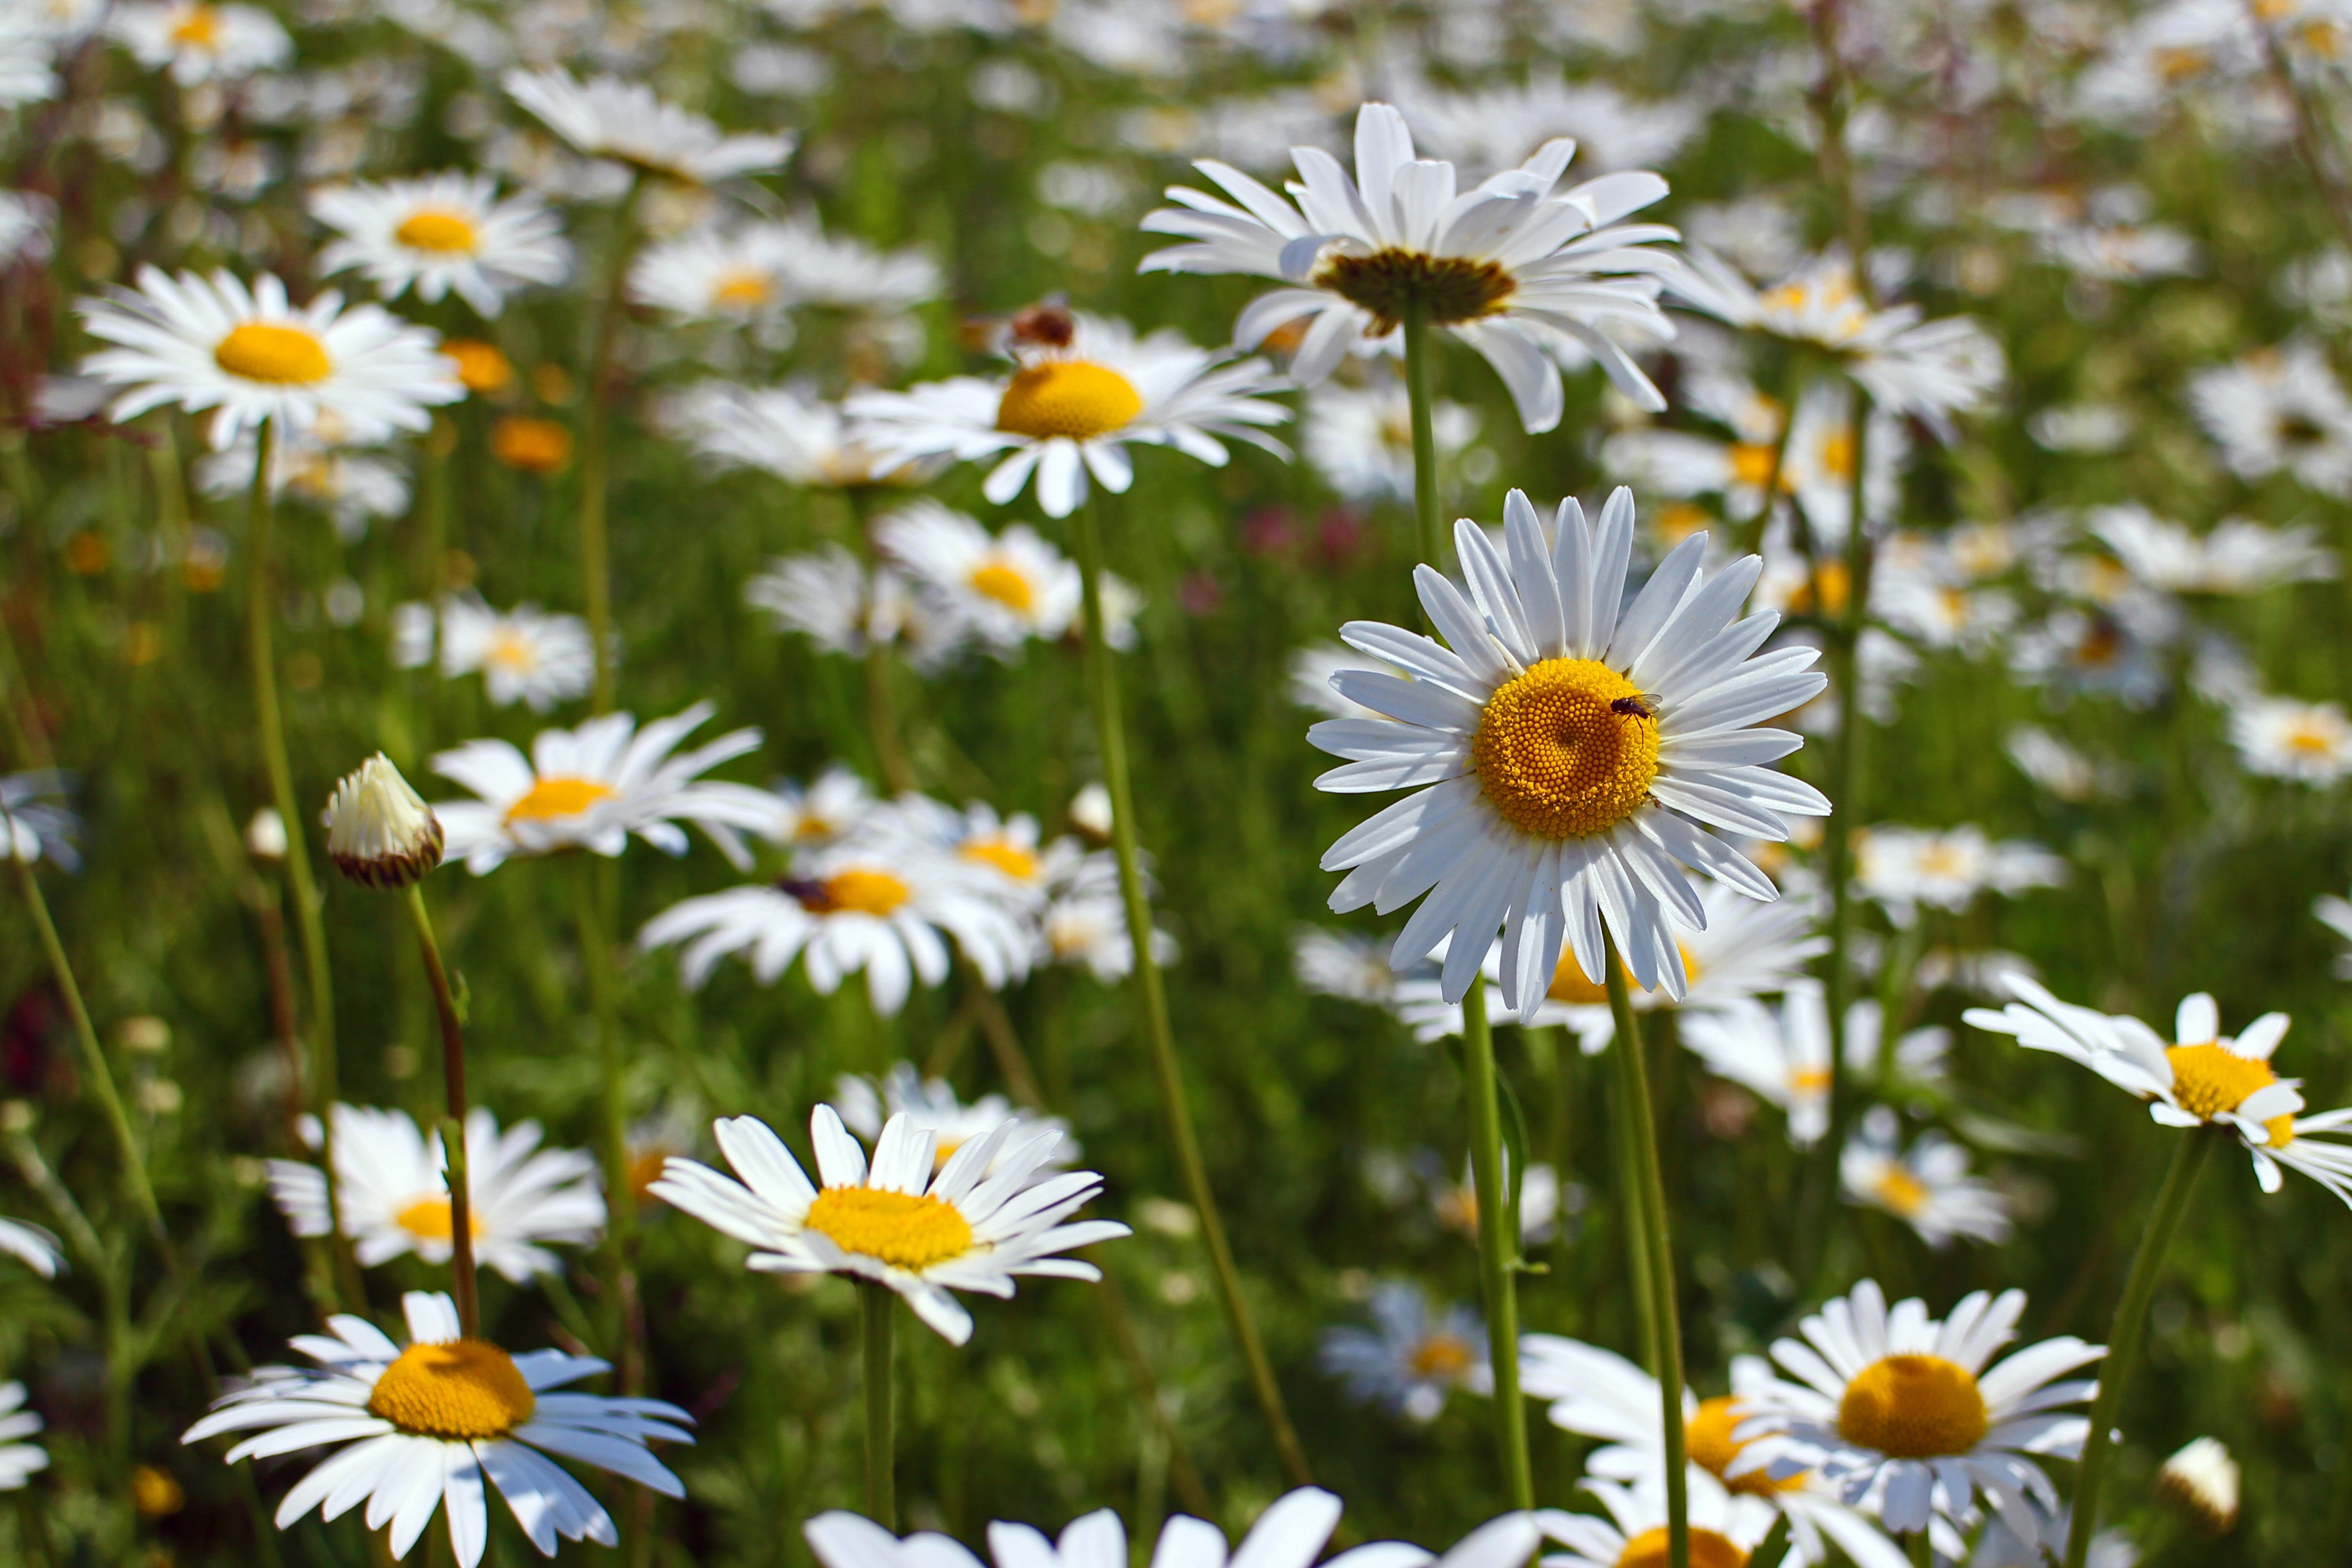
plant, white, field, meadow, prairie, flower, petal, bloom, daisy, herb, botany, flora, wild flower, wildflower, flowers, wild flowers, daisies, flowering plant, meadow margerite, daisy family, oxeye daisy, land plant, chamaemelum nobile, marguerite daisy